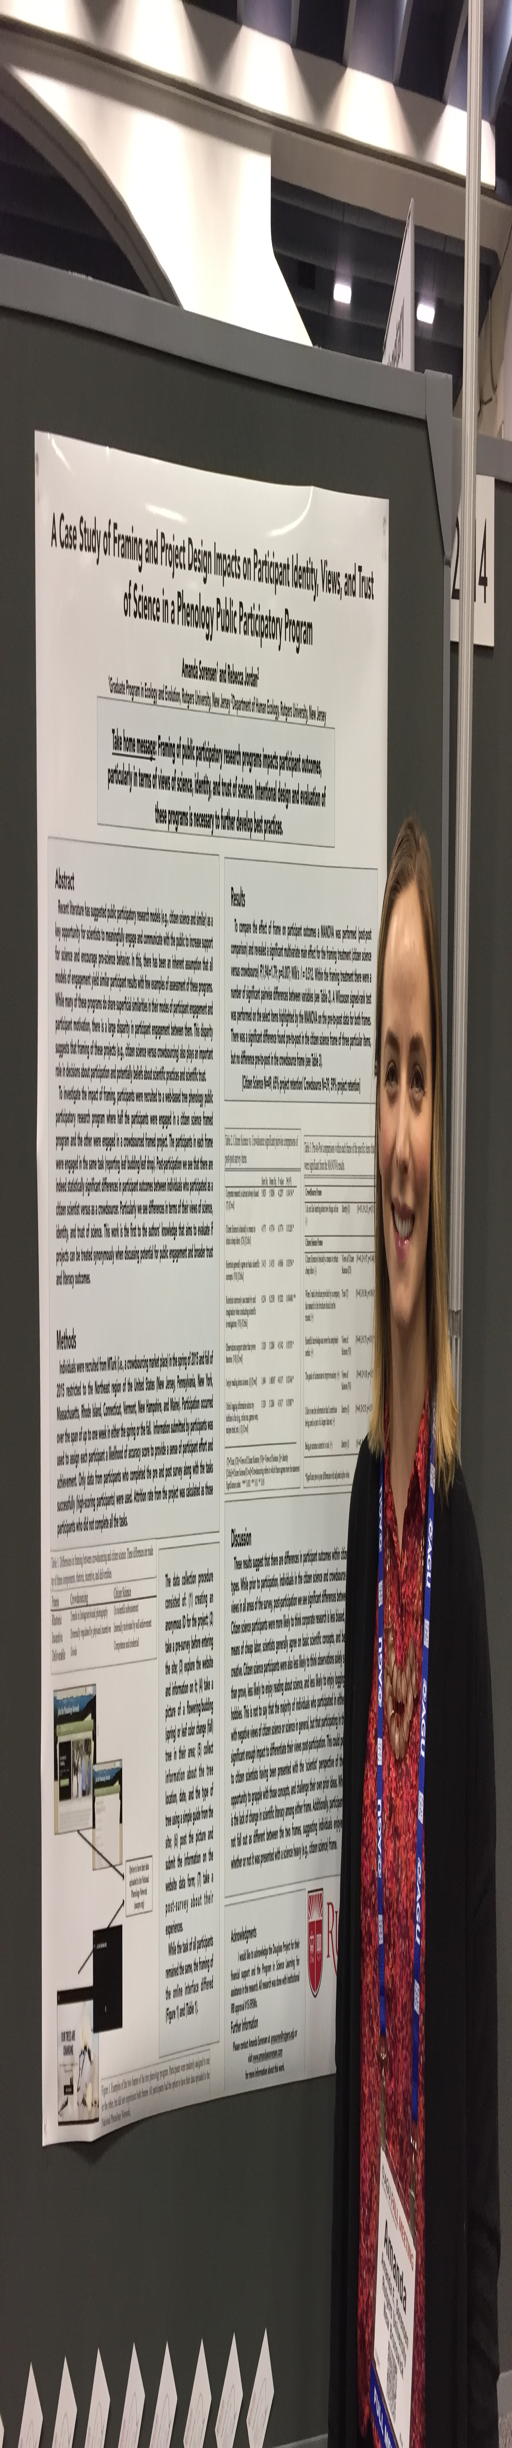
photo : person presents a poster